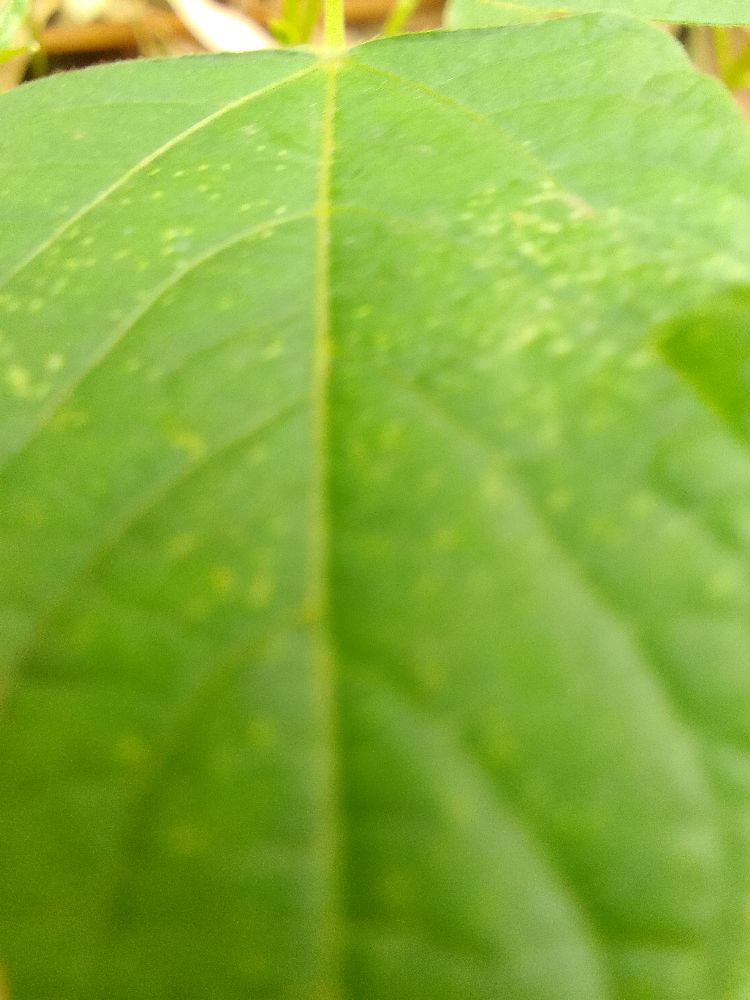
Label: healthy